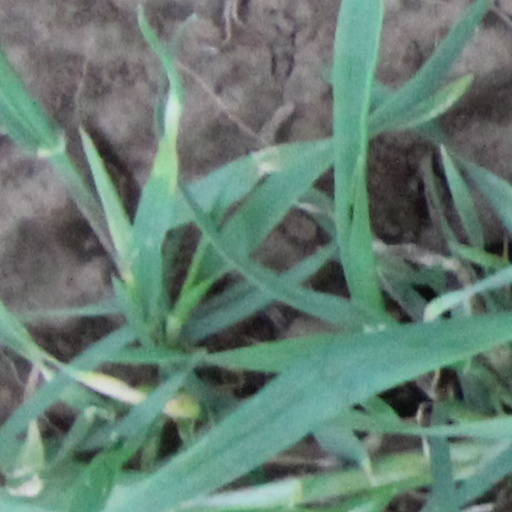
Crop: wheat